Imad Salamey

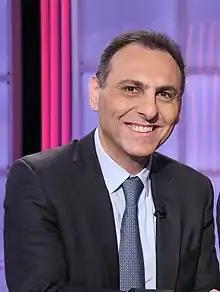
Imad Salamey

Imad Salamey is an Associate Professor of Political Science and International Affairs at the Lebanese American University (LAU). Salamey is a widely published researcher and scholar. Among his works is "The Decline of Nation States after the Arab Spring: the Rise of Communitocracy" that examines contemporary identity politics and patterns of communal mobilizations. His books "The Communitarian Nation-State Paradox in Lebanon" and "The Government and Politics of Lebanon" explain the dynamic of Lebanese sectarian politics during conflict and consensus and unravel the role of domestic and international actors. In his research records are studies and reports that explore power sharing and communitarian politics in the Middle East and North Africa. He is a consultant for various governments and international organizations on issues related to political economy, conflict resolution, communitarian movements, and governance.